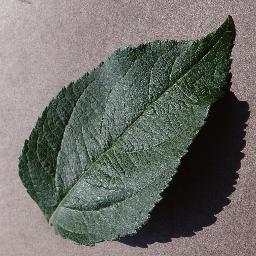
Label: Apple___healthy